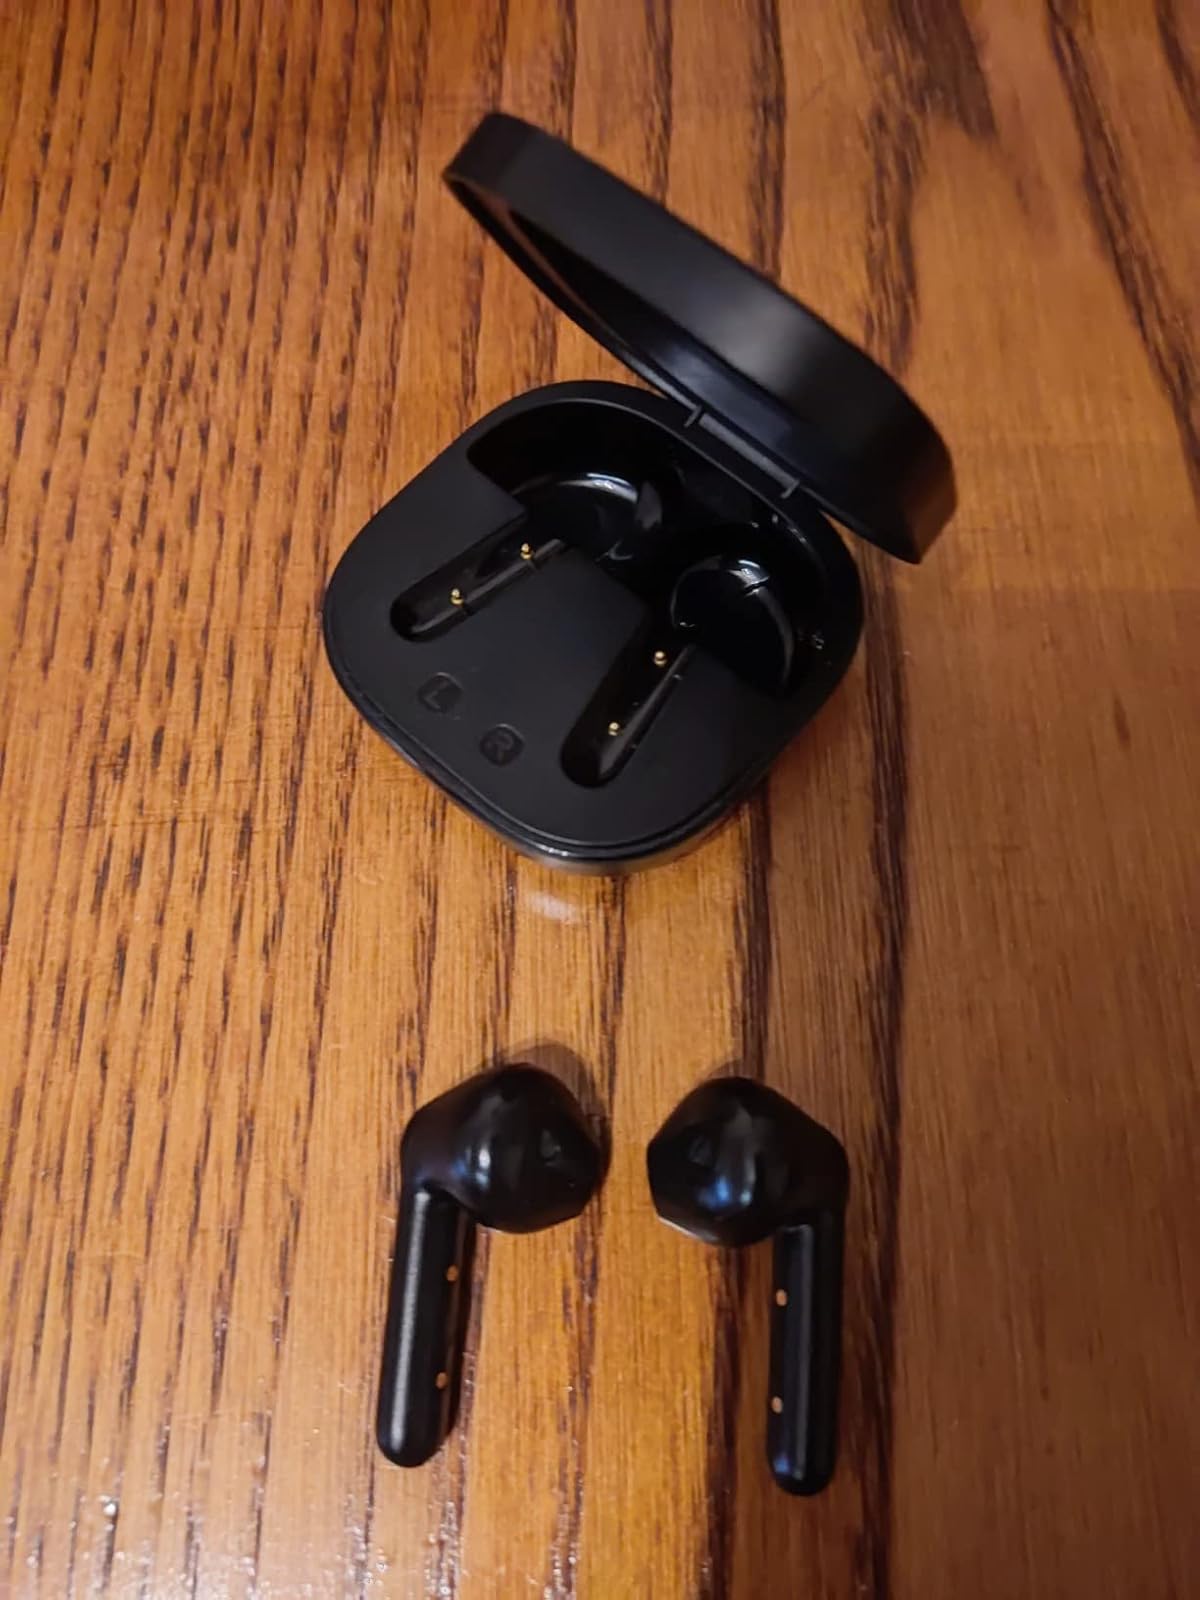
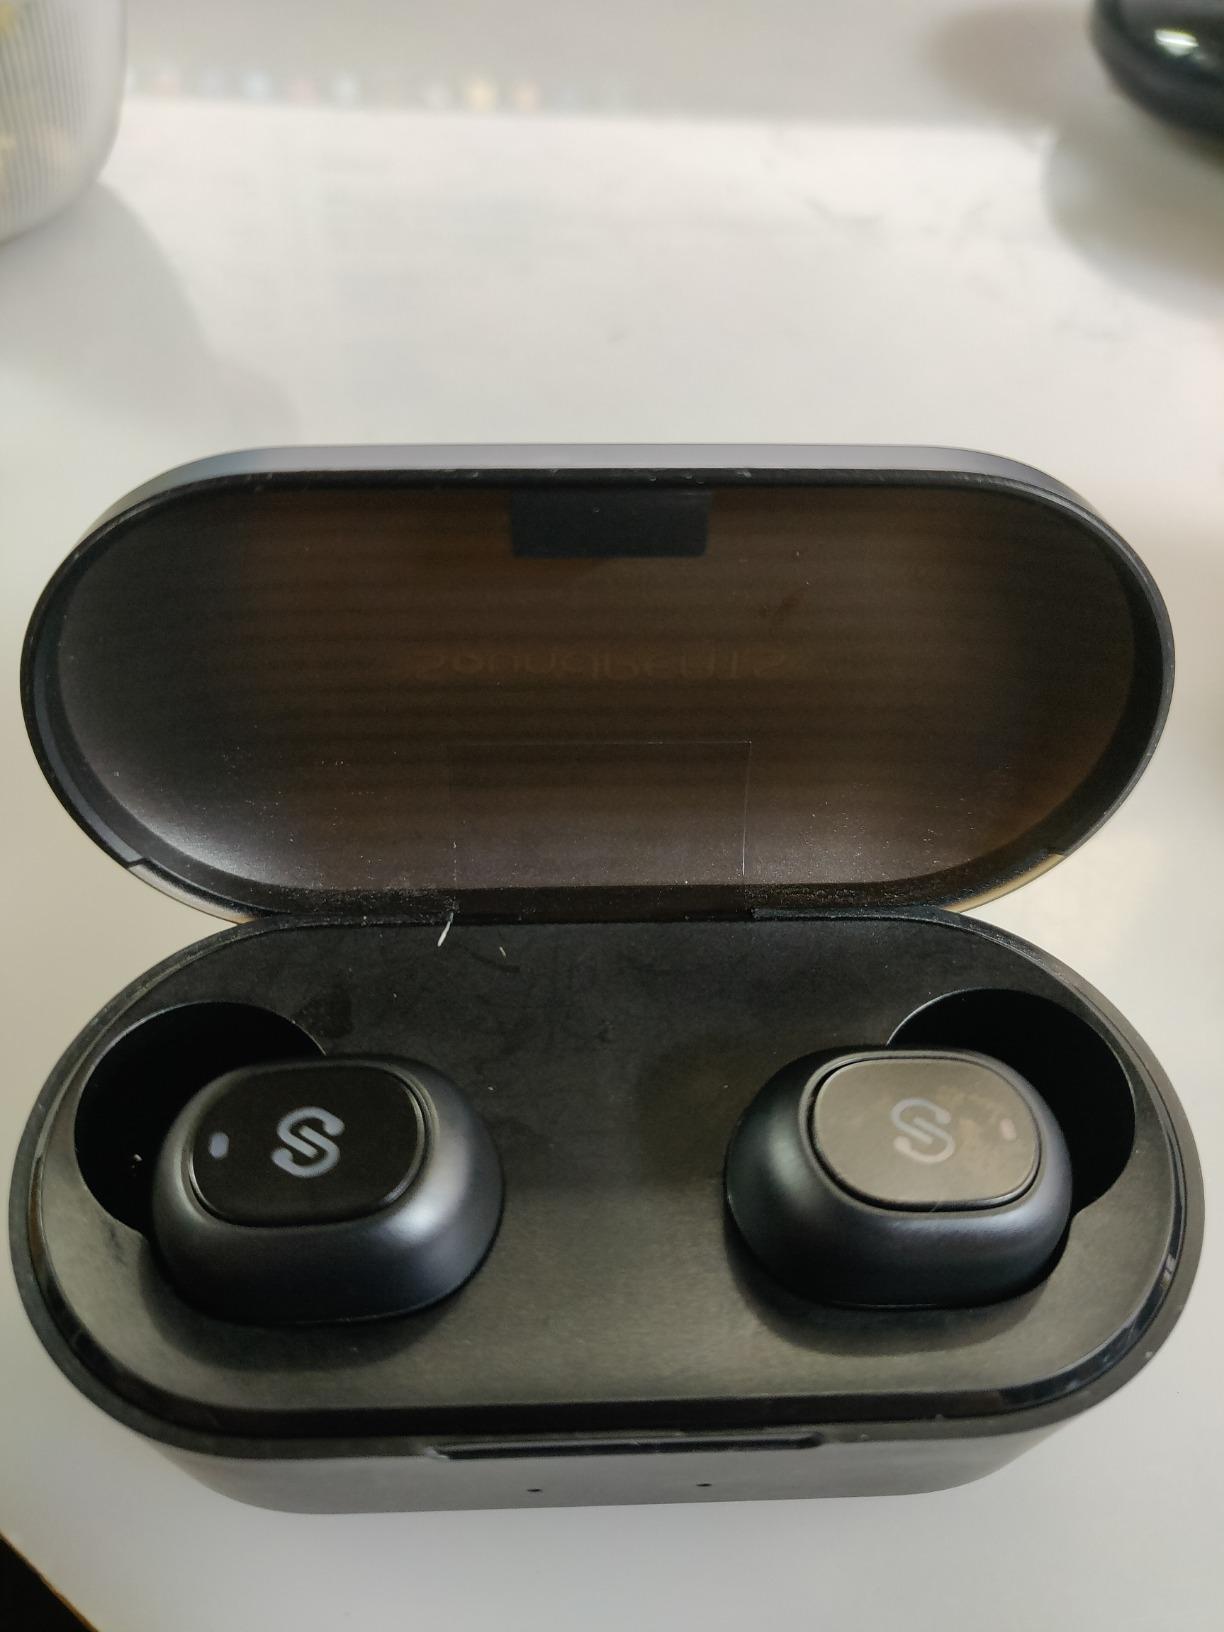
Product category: earbuds
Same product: no